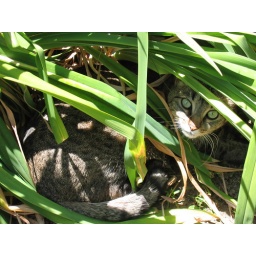
This is my favorite pic of our kitty, Shivers.  We found Shivers as a kitten in a box in our warehouse.